Portrait of Francesco Giamberti

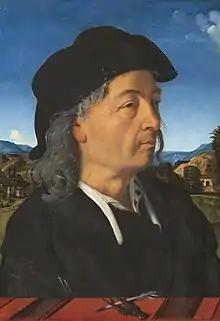
The pair portrait of Giuliano, also in the Rijksmuseum.

Its subject was a "legnaioulo" or furniture carver who worked for Cosimo the Elder and the Medici and also composed music for them, carving a musical score into the base of one of the pieces of furniture they commissioned from him. He probably also worked for the papacy. He also founded a major Tuscan family of architects and artists who assumed the name Sangallo, possibly after property they owned at the San Gallo gate of Florence - Giuliano da Sangallo and Antonio da Sangallo the Elder were his sons and Antonio da Sangallo the Younger, Bastiano da Sangallo and Francesco da Sangallo were his grandsons. It was Giuliano who commissioned Piero di Cosimo to produce a double portrait of himself and his father, probably using a death mask for the latter.